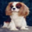
Label: dog